Flag of Gabon

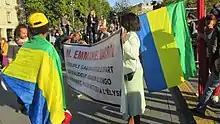
Protestors with Gabonese flags

The flag of Gabon is a tricolour consisting of three horizontal green, yellow, and blue bands. Adopted in 1960 to replace the previous colonial flag containing the French Tricolour at the canton, it has been the flag of the Gabonese Republic since the country gained independence that year. The design of the present flag entailed the removal of the Tricolour and the widening of the yellow stripe at the centre.